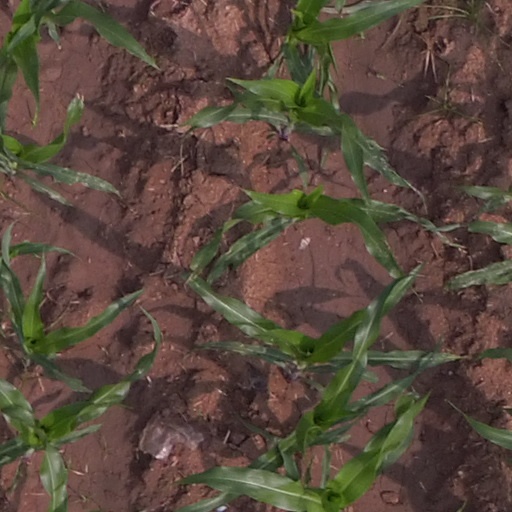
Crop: maize; corn